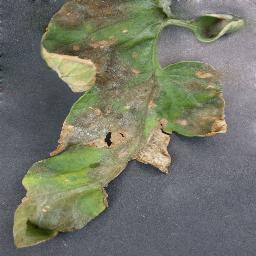
Label: Tomato___Late_blight